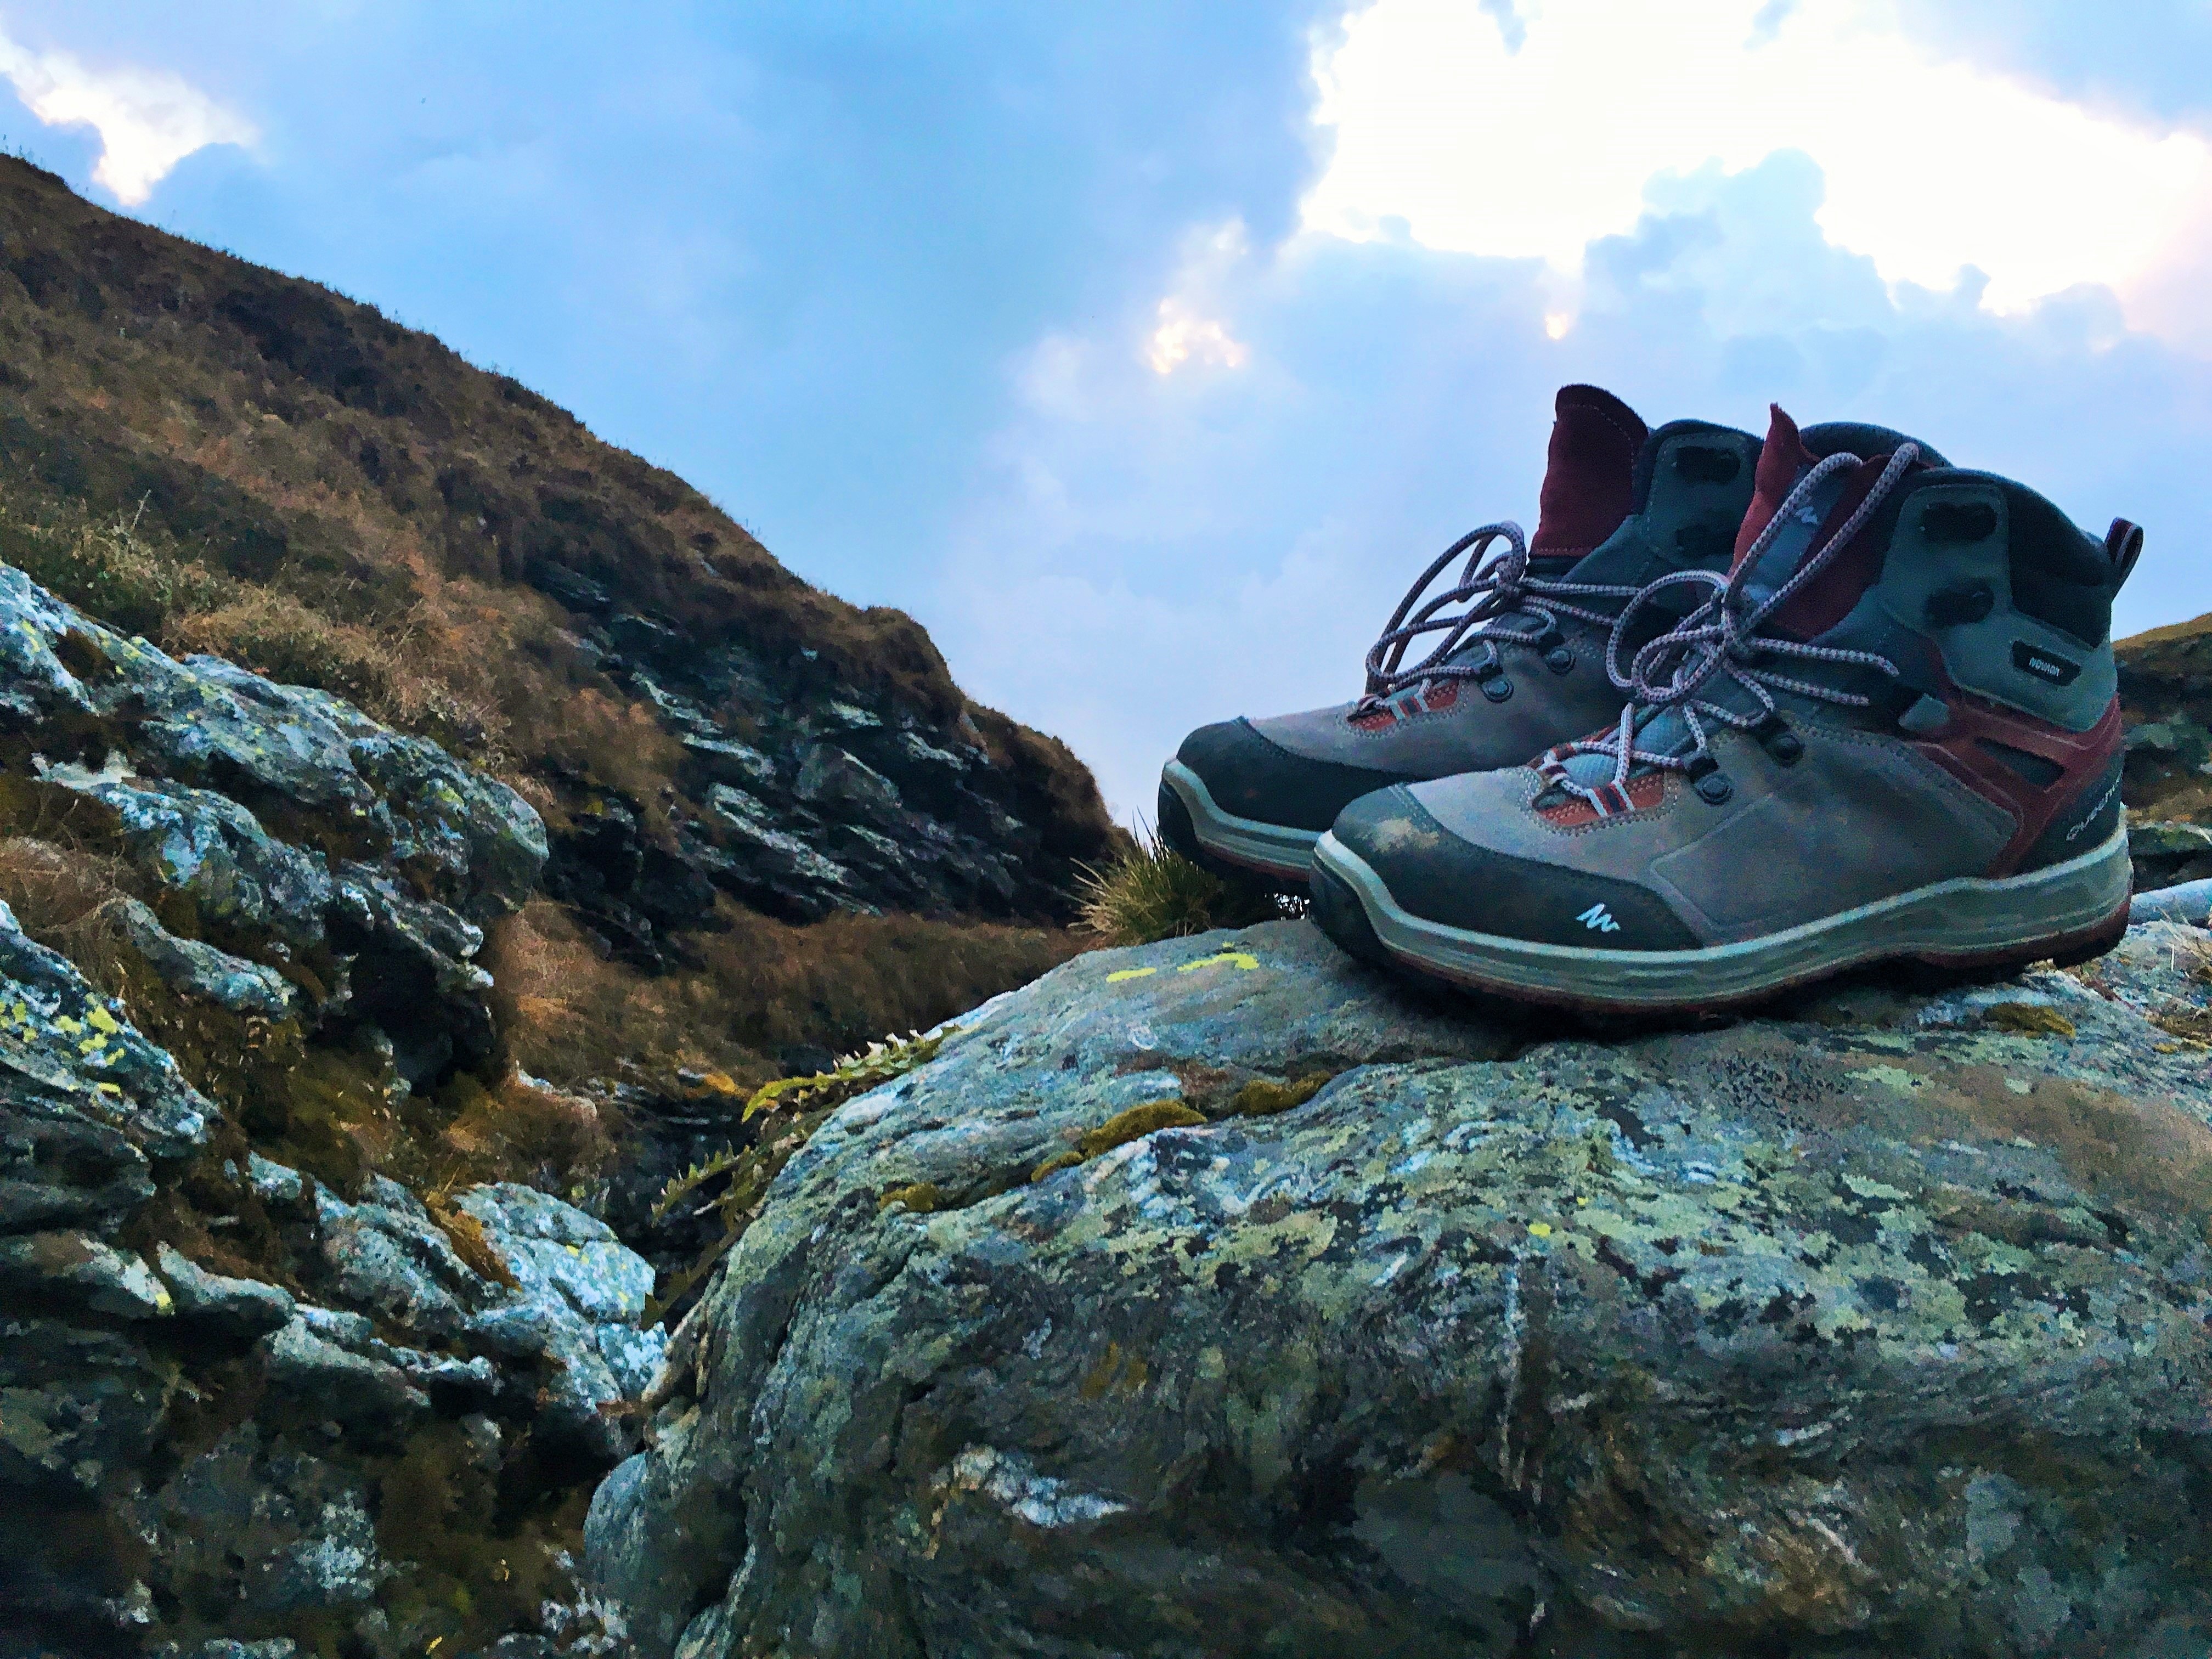
landscape, nature, forest, rock, walking, mountain, sky, adventure, peak, mountain range, environment, spring, glacier, peace, traveler, extreme sport, terrain, clouds, sports, trekking, mountains, footwear, valleys, beauty, vijay dhankhar, mango traveler, thrill thrush, himalayas, bhrigu lake, kullu, manali, best treks of india, himachal pradesh, pir panjal, himalan trekker, outdoor recreation